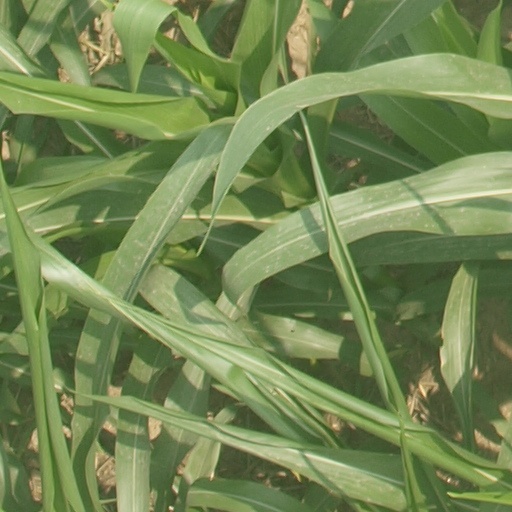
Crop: maize; corn